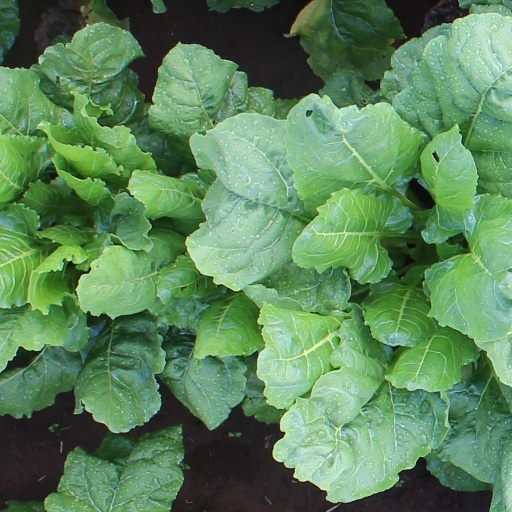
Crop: sugar beet